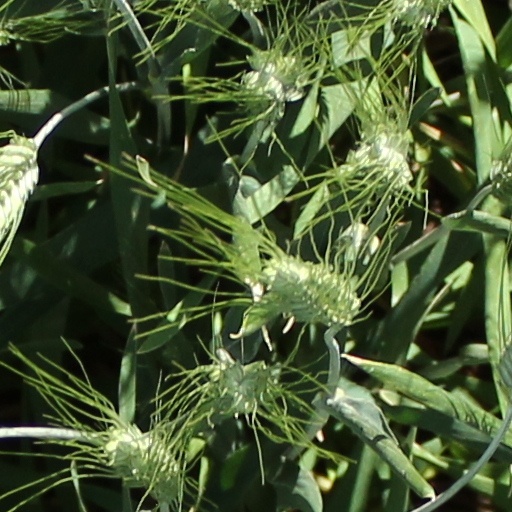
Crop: wheat